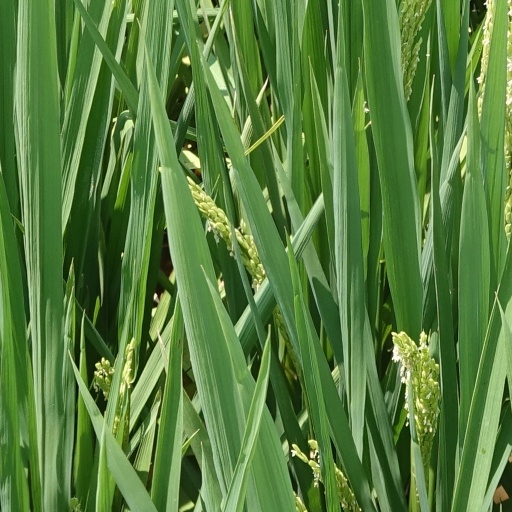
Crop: rice